Bride of Re-Animator

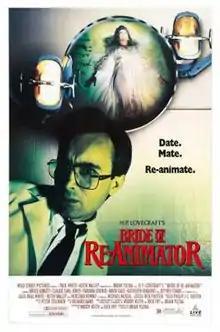
Theatrical release poster

Bride of Re-Animator is a 1990 American comedy horror film produced and directed by Brian Yuzna and written by Yuzna, Rick Fry, and Woody Keith. It is a sequel to the 1985 film "Re-Animator" and the second entry in the "Re-Animator" film series. Like its predecessor, it is loosely based on the serialized story "Herbert West–Reanimator" (1921-1922) by H. P. Lovecraft. Unlike its predecessor, it was released direct-to-video.